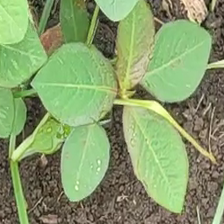
Weed species: Moti_dudhi(Euphorbia_geneculata_L)